Maya jaguar gods

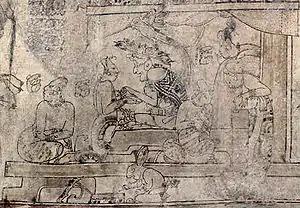
On this Maya chocolate-drinking cup known as the Princeton Vase, God L sits on a throne within a palace

God L is one of the oldest Mayan deities, and associated with trade, riches, and black sorcery, and belongs to the jaguar deities: he has jaguar ears, a jaguar mantle and lives in a jaguar palace. Some take him to be the main ruler over the Underworld. In that sense, he would have to be considered the true "Jaguar God of the Underworld".